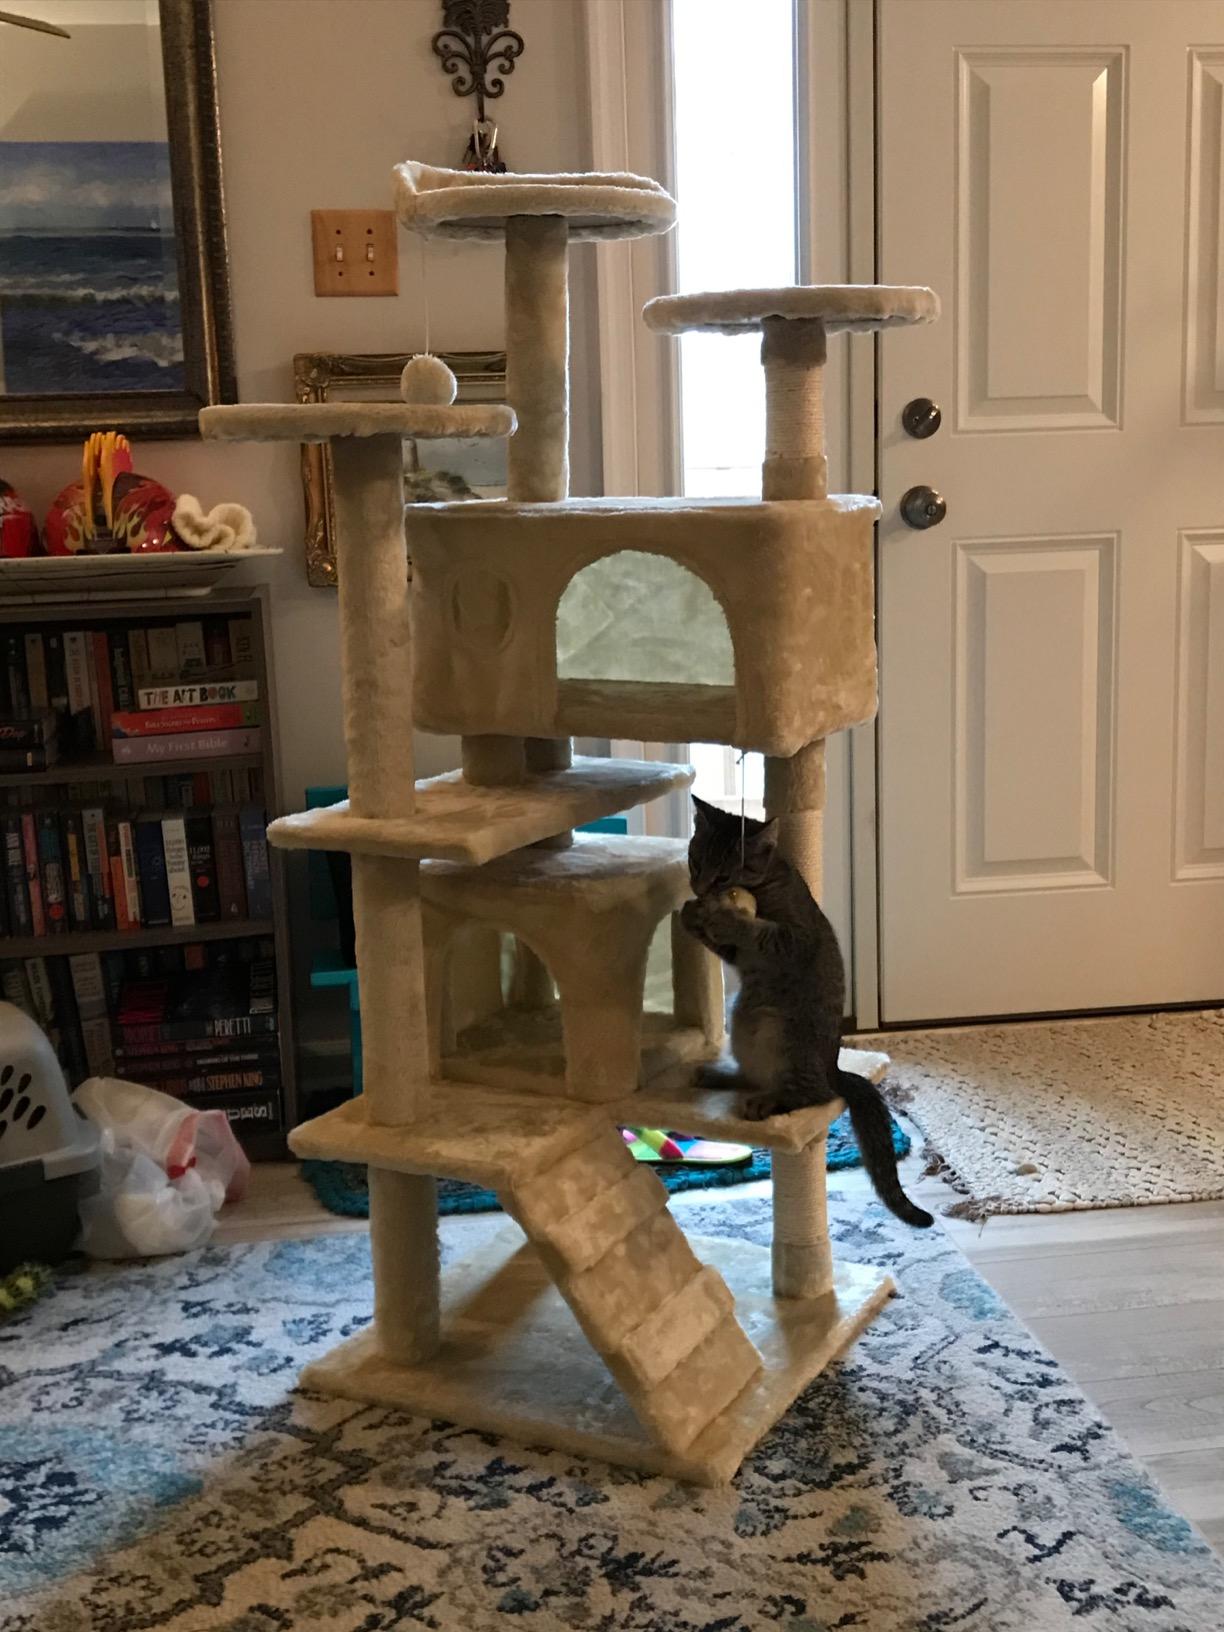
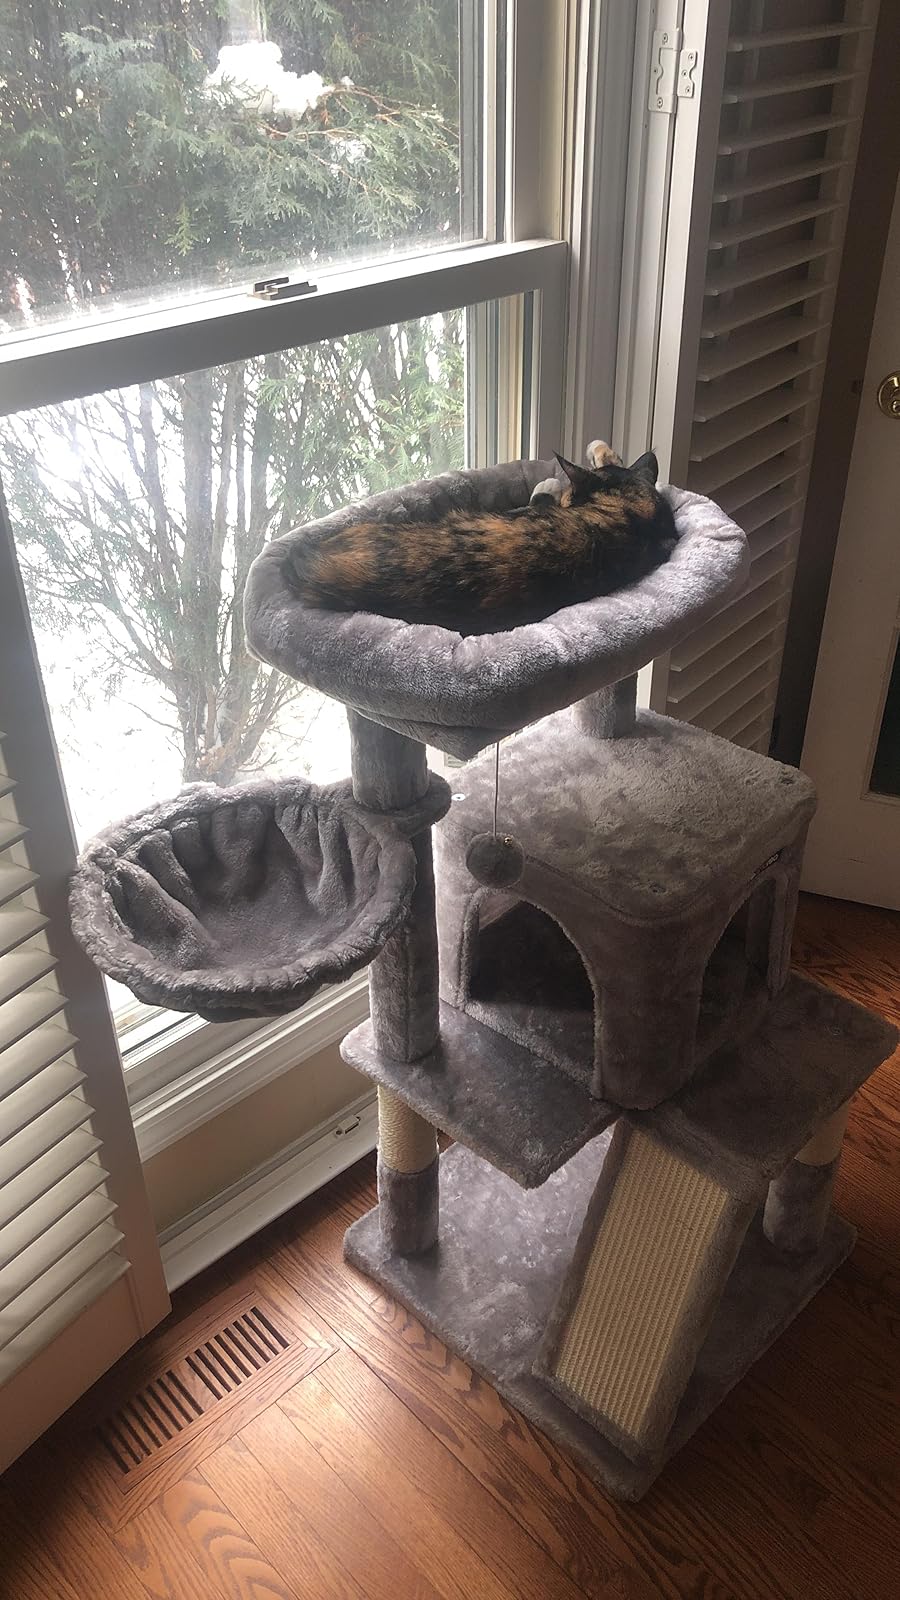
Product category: items_cat tree
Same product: no